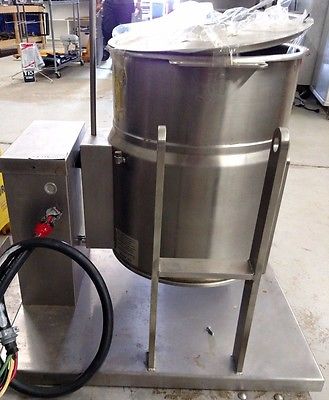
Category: kettle